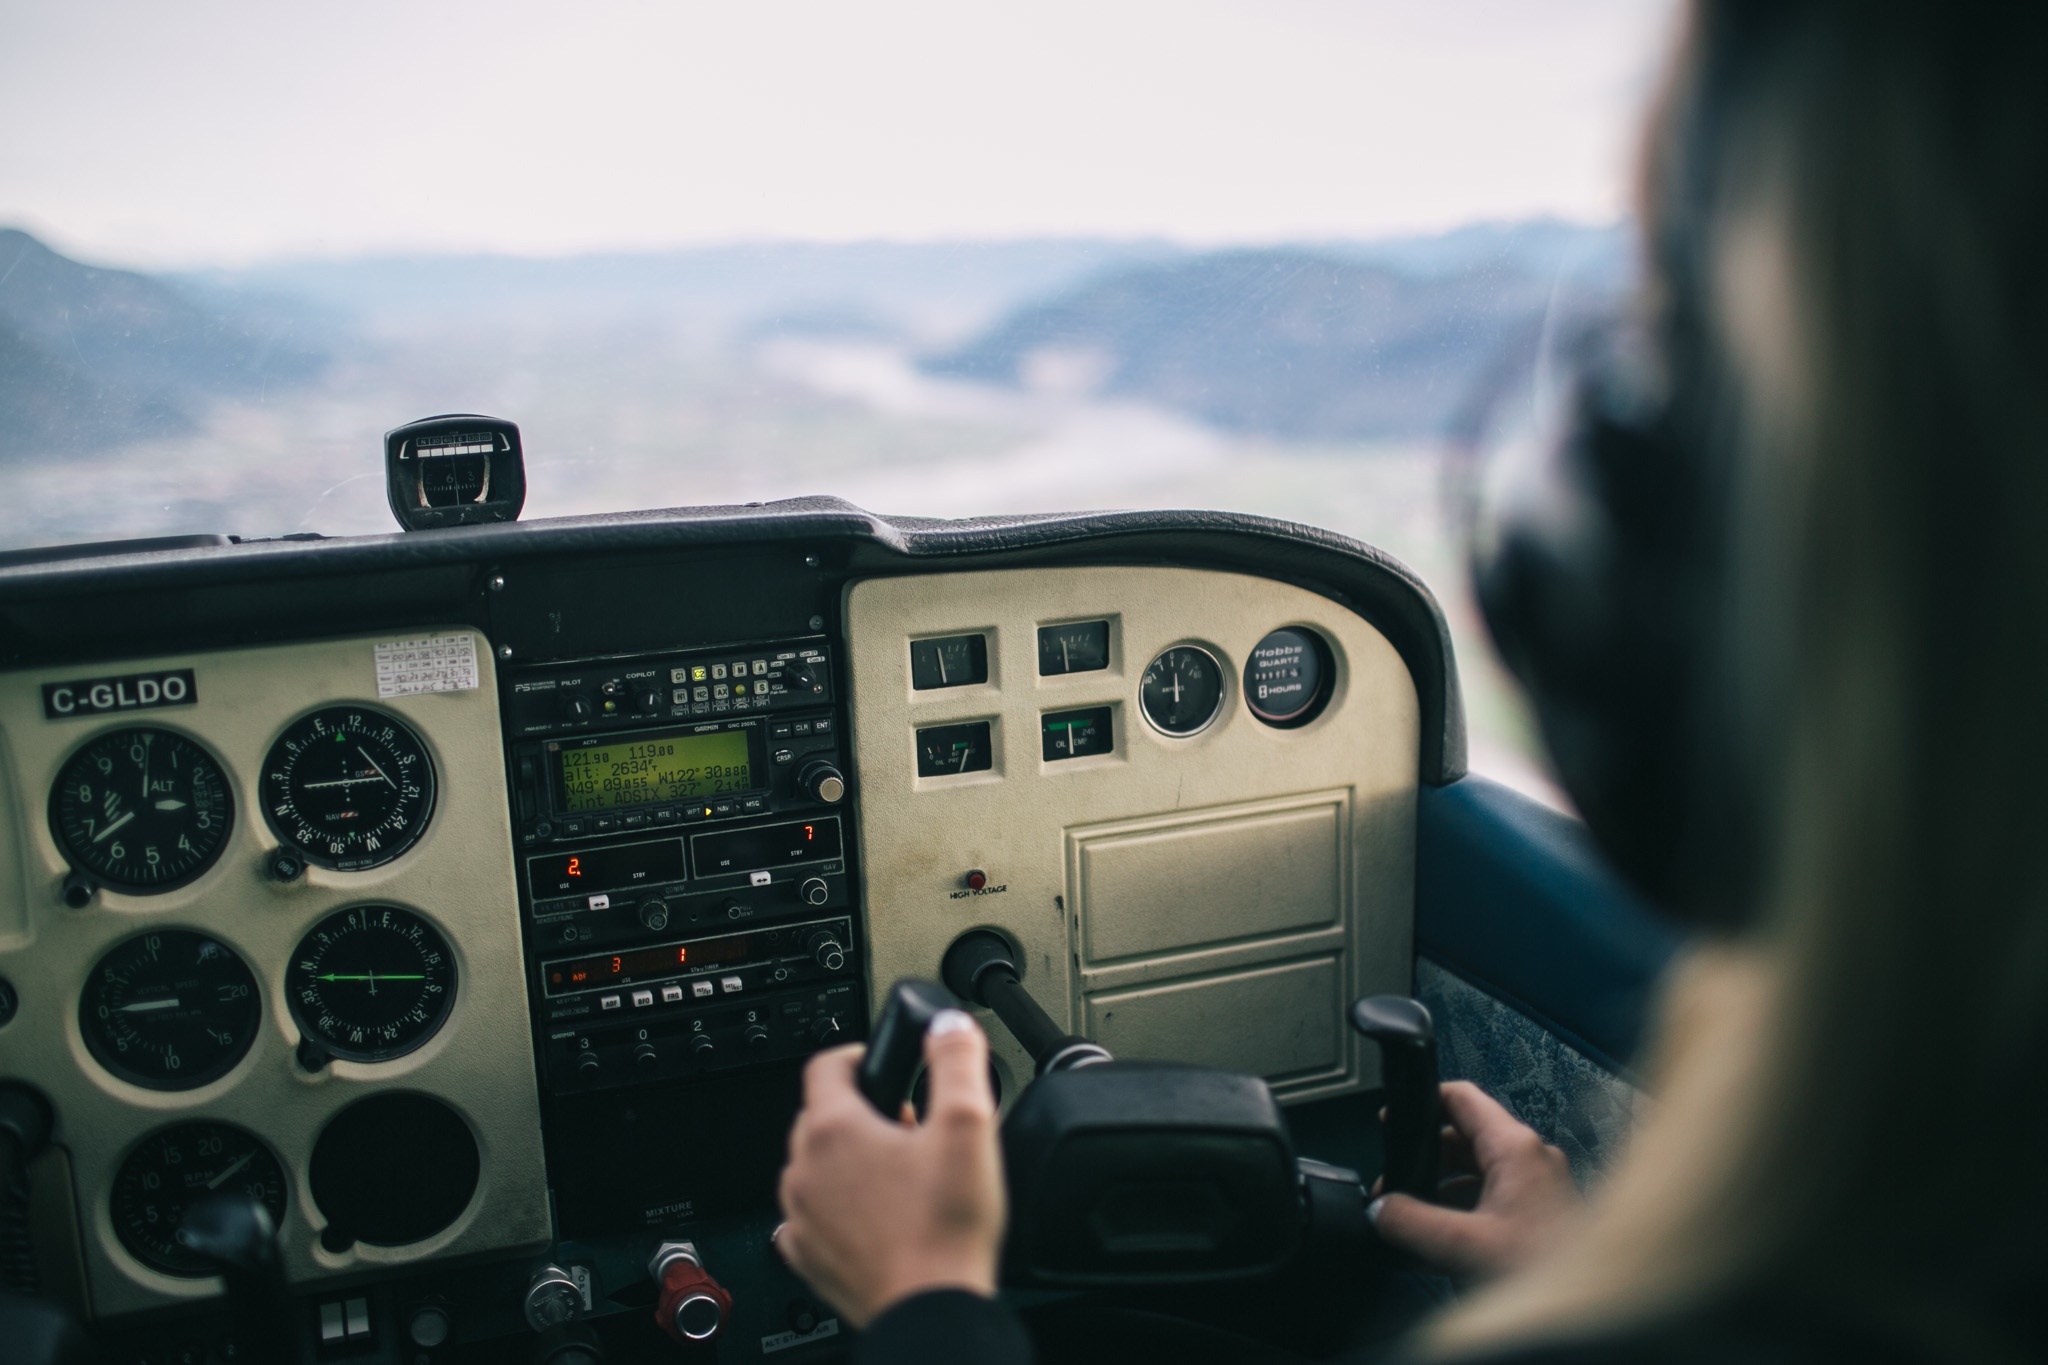
wheel, driving, flying, airplane, plane, aircraft, vehicle, airline, aviation, flight, professional, helicopter, cockpit, pilot, air force, atmosphere of earth, flying wheel